The Dark Matter of Love

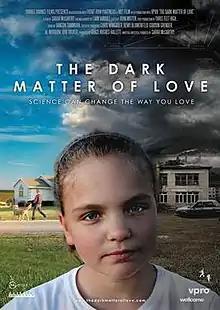
Poster of "The Dark Matter of Love"

The Dark Matter of Love is a 2013 feature-length documentary film directed by Sarah McCarthy. It is about an American family adopting three Russian children at once, and how they coped with the challenges behind bonding with children raised in an orphanage.